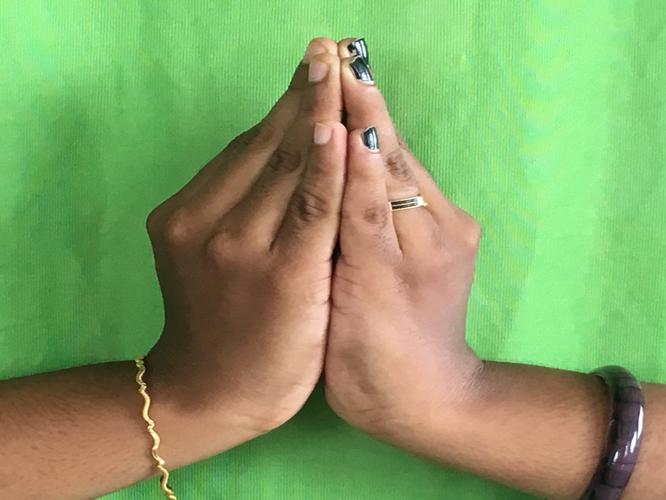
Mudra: Kapotham
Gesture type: double_hand